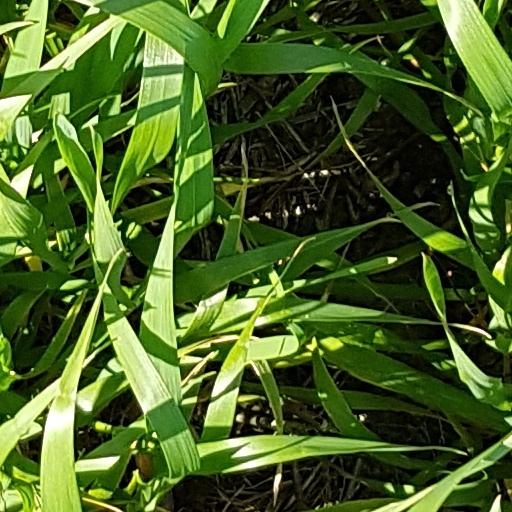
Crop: wheat